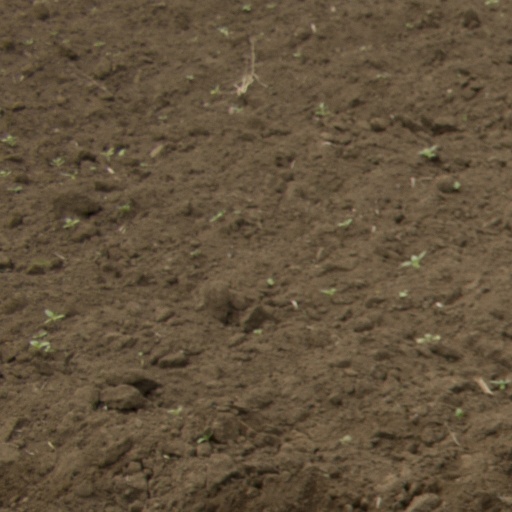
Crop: Jerusalem artichoke